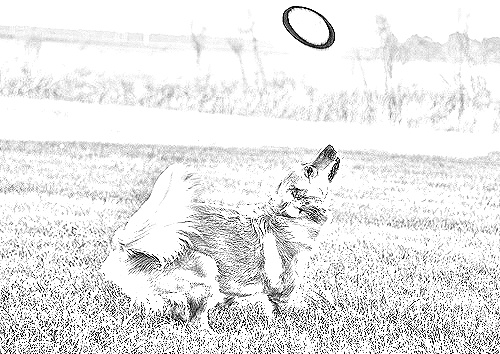
Portrait style: Sketch Portrait